The Beef Seeds

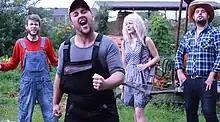
The Beef Seeds in 2013 (from L-R: Scott "Showman" Bowman, Peet "Bongo Peet" Morgan, Becky "Miss Becky" Johnson, Adam Beale)

The Beef Seeds were a British country music and bluegrass band which was an artist collaboration project with Ryde/. Digital Media focusing on digital platforms that has achieved worldwide status and global media recognition. The band hails from Newport, South Wales, it was formed in early 2013, and it records and publishes cover videos on its YouTube channel. The band's line-up consists of Peet "Bongo Peet" Morgan, Becky "Miss Becky" Johnson, Scott "Showman" Bowman, and Adam Beale. The band all live together in the same house with their dog Ninja, a Staffordshire Bull Terrier-Chihuahua cross who is also the mascot of the band making regular appearances in the videos. Instruments used in their songs include the Guitar, Mandolin, Banjo, Double bass, Harmonica, Washboard, and the Double washboard, which band frontman Peet Morgan invented himself.